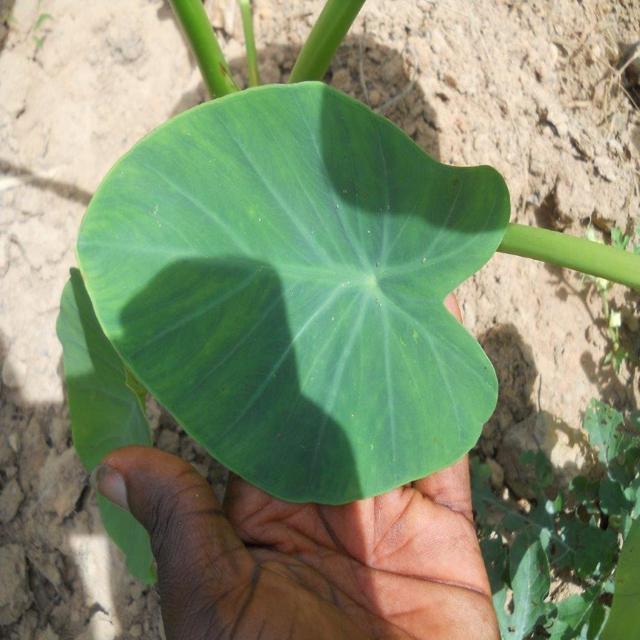
Label: Healthy